Art in Odd Places

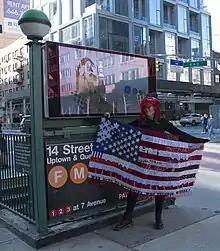
Artist Julia Justo performing at "Art In Odd Places (AIOP) 2021:NORMAL", New York. Photo by Marcela Ariaz

Art in Odd Places (AiOP) is a public artproject based in New York City exploring connections between public spaces, pedestrian traffic, and ephemeral transient interventions. A festival takes place each October along 14th Street in Manhattan from Avenue C to the Hudson River.